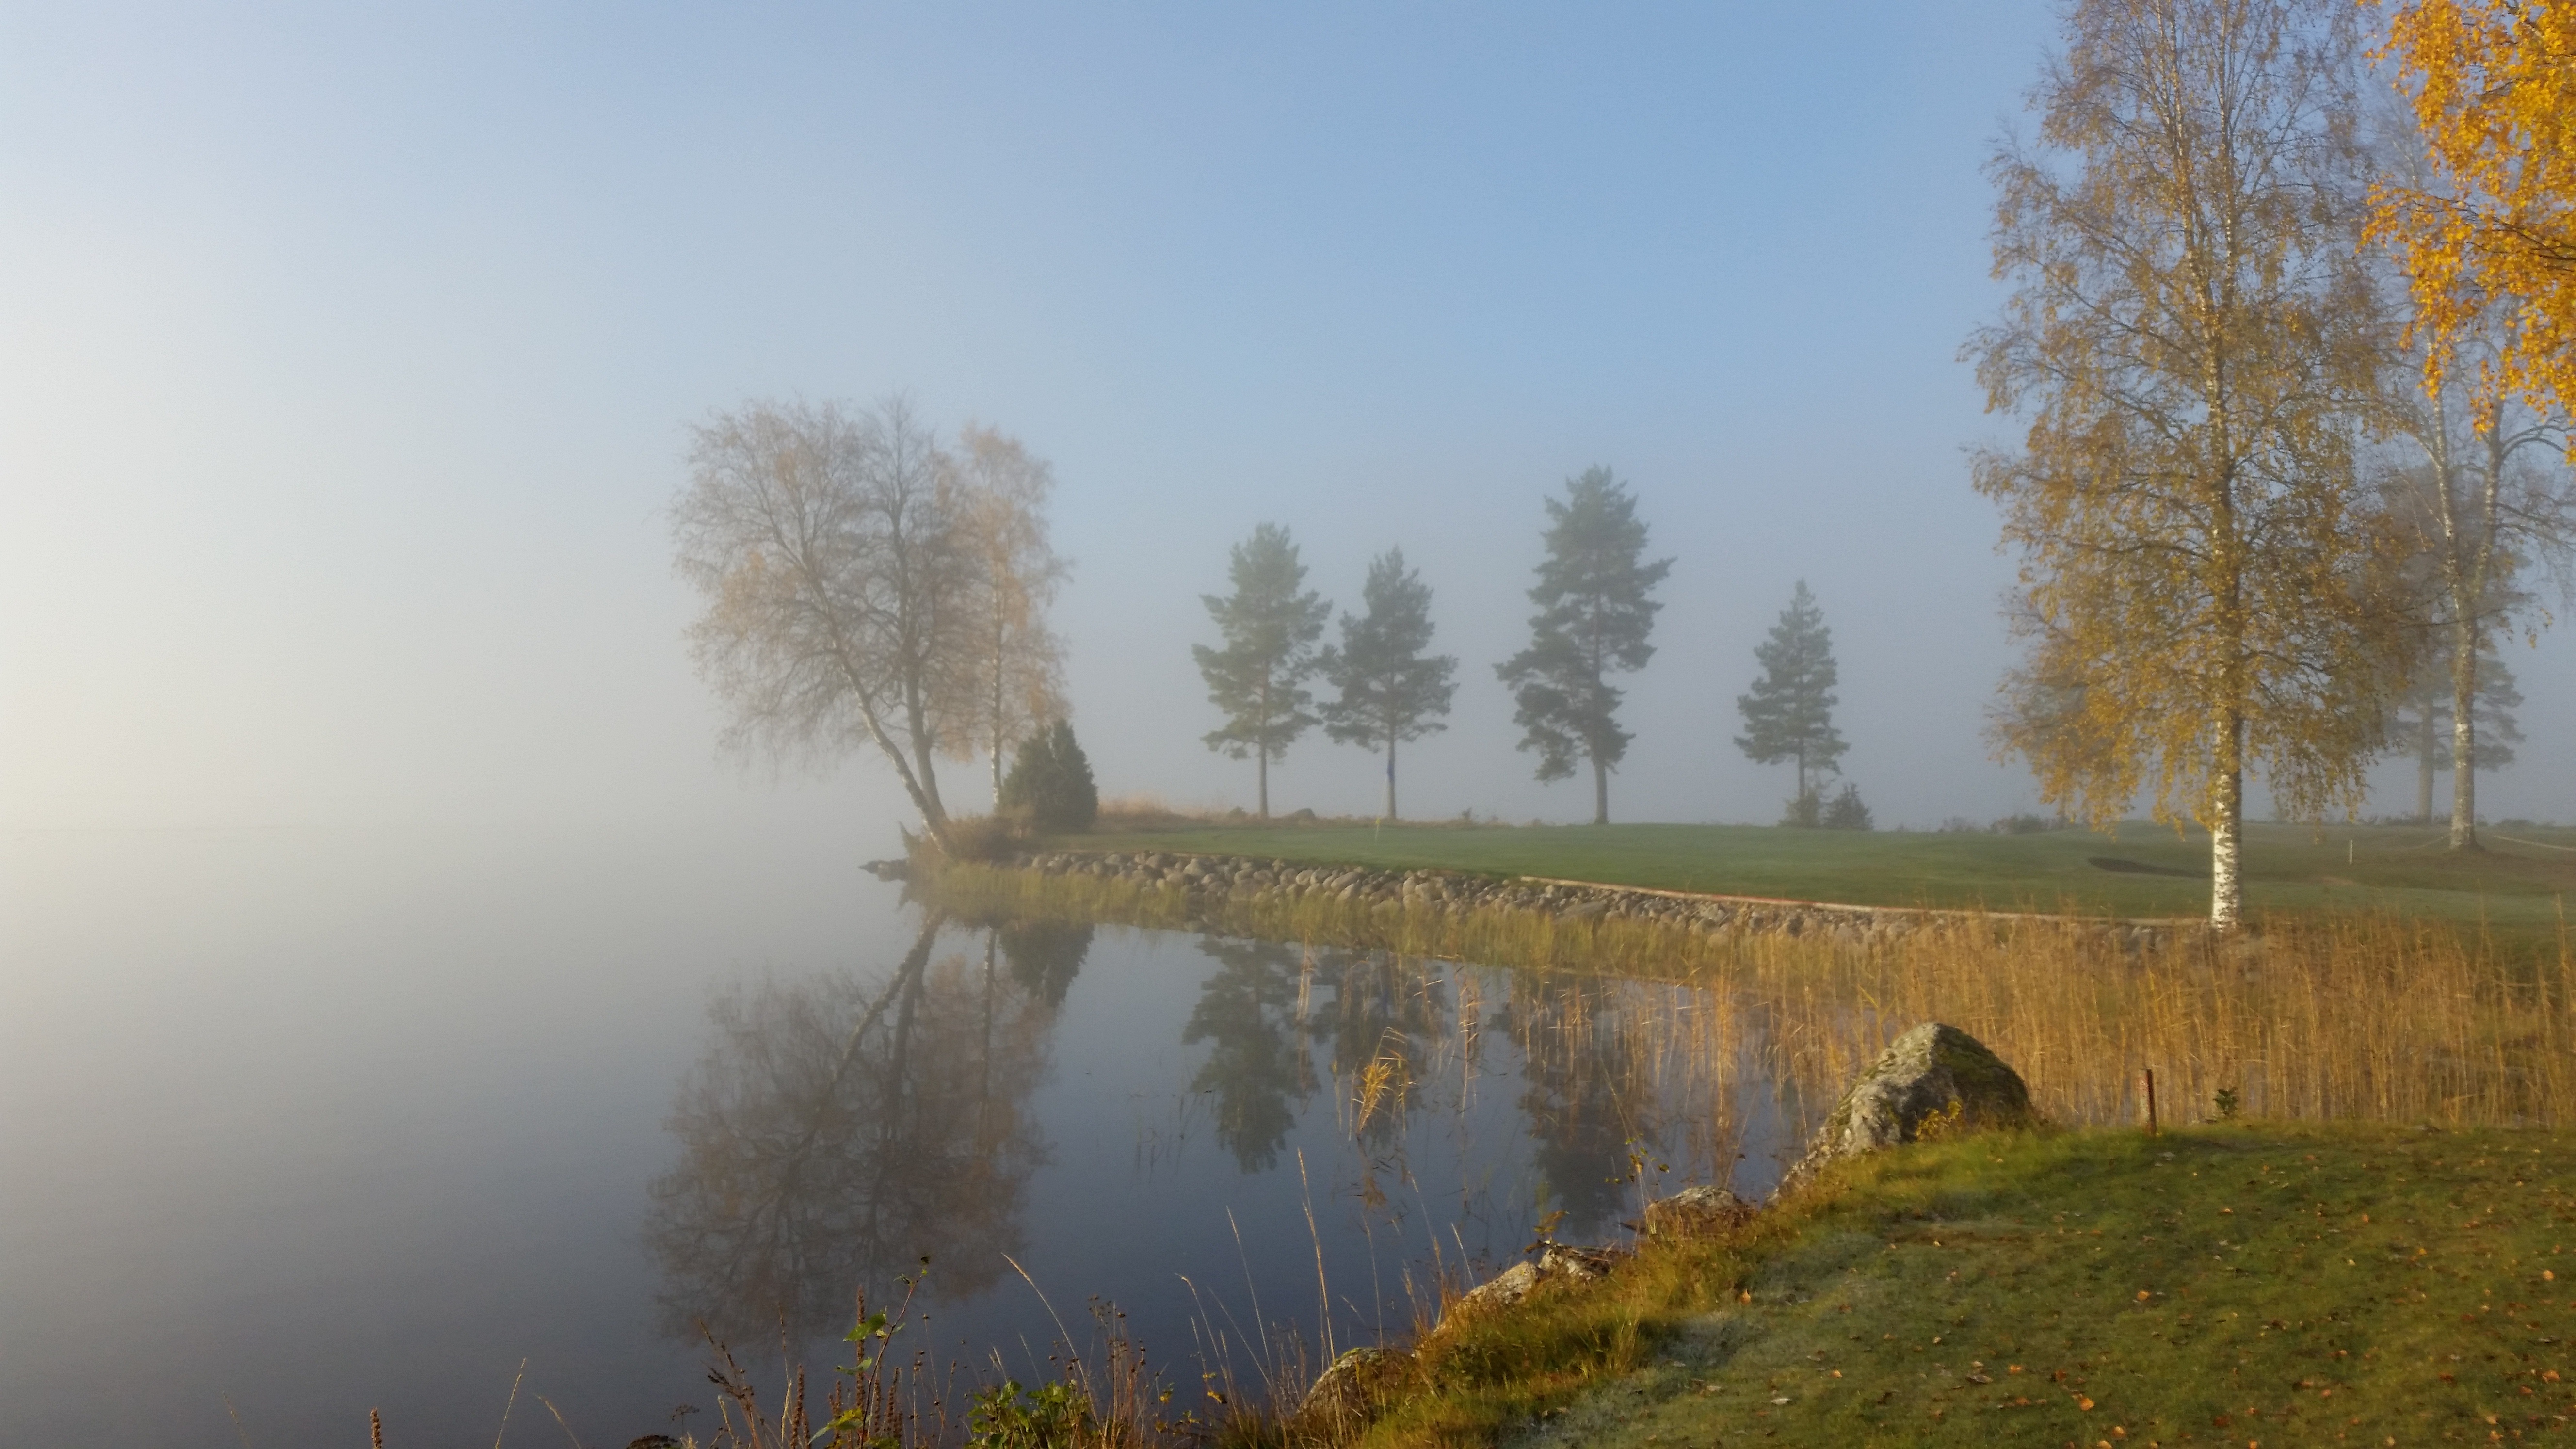
landscape, tree, water, nature, marsh, fog, mist, morning, lake, river, pond, reflection, autumn, weather, reservoir, season, waterway, wetland, still, habitat, loch, rural area, morning sky, atmospheric phenomenon, woody plant